Hill & Knowlton

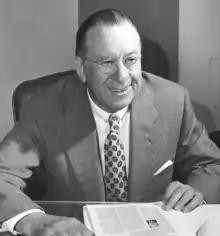
John W. Hill, founder of Hill & Knowlton,

The company that became Hill & Knowlton Strategies was founded in 1927 by newspaper reporter and businessman John Hill in Cleveland, Ohio. Hill's first two clients were Cleveland-based Union Trust Company, and the Otis Steel Company.